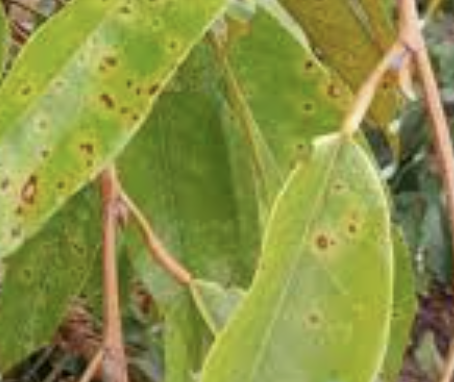
Label: canker_disease